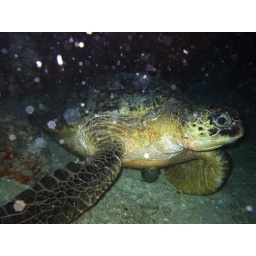
Saw this massive green turtle resting under a boulder during our night dive.